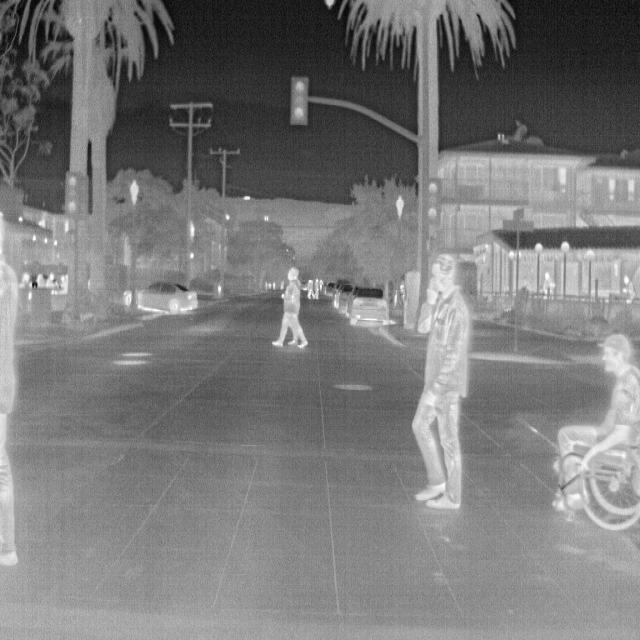
Detected objects:
label: person
label: person
label: person
label: person
label: person
label: person
label: person
label: person
label: person